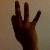
The image shows a hand gesture representing the number 9 in Indian Sign Language.